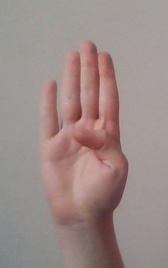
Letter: kaaf